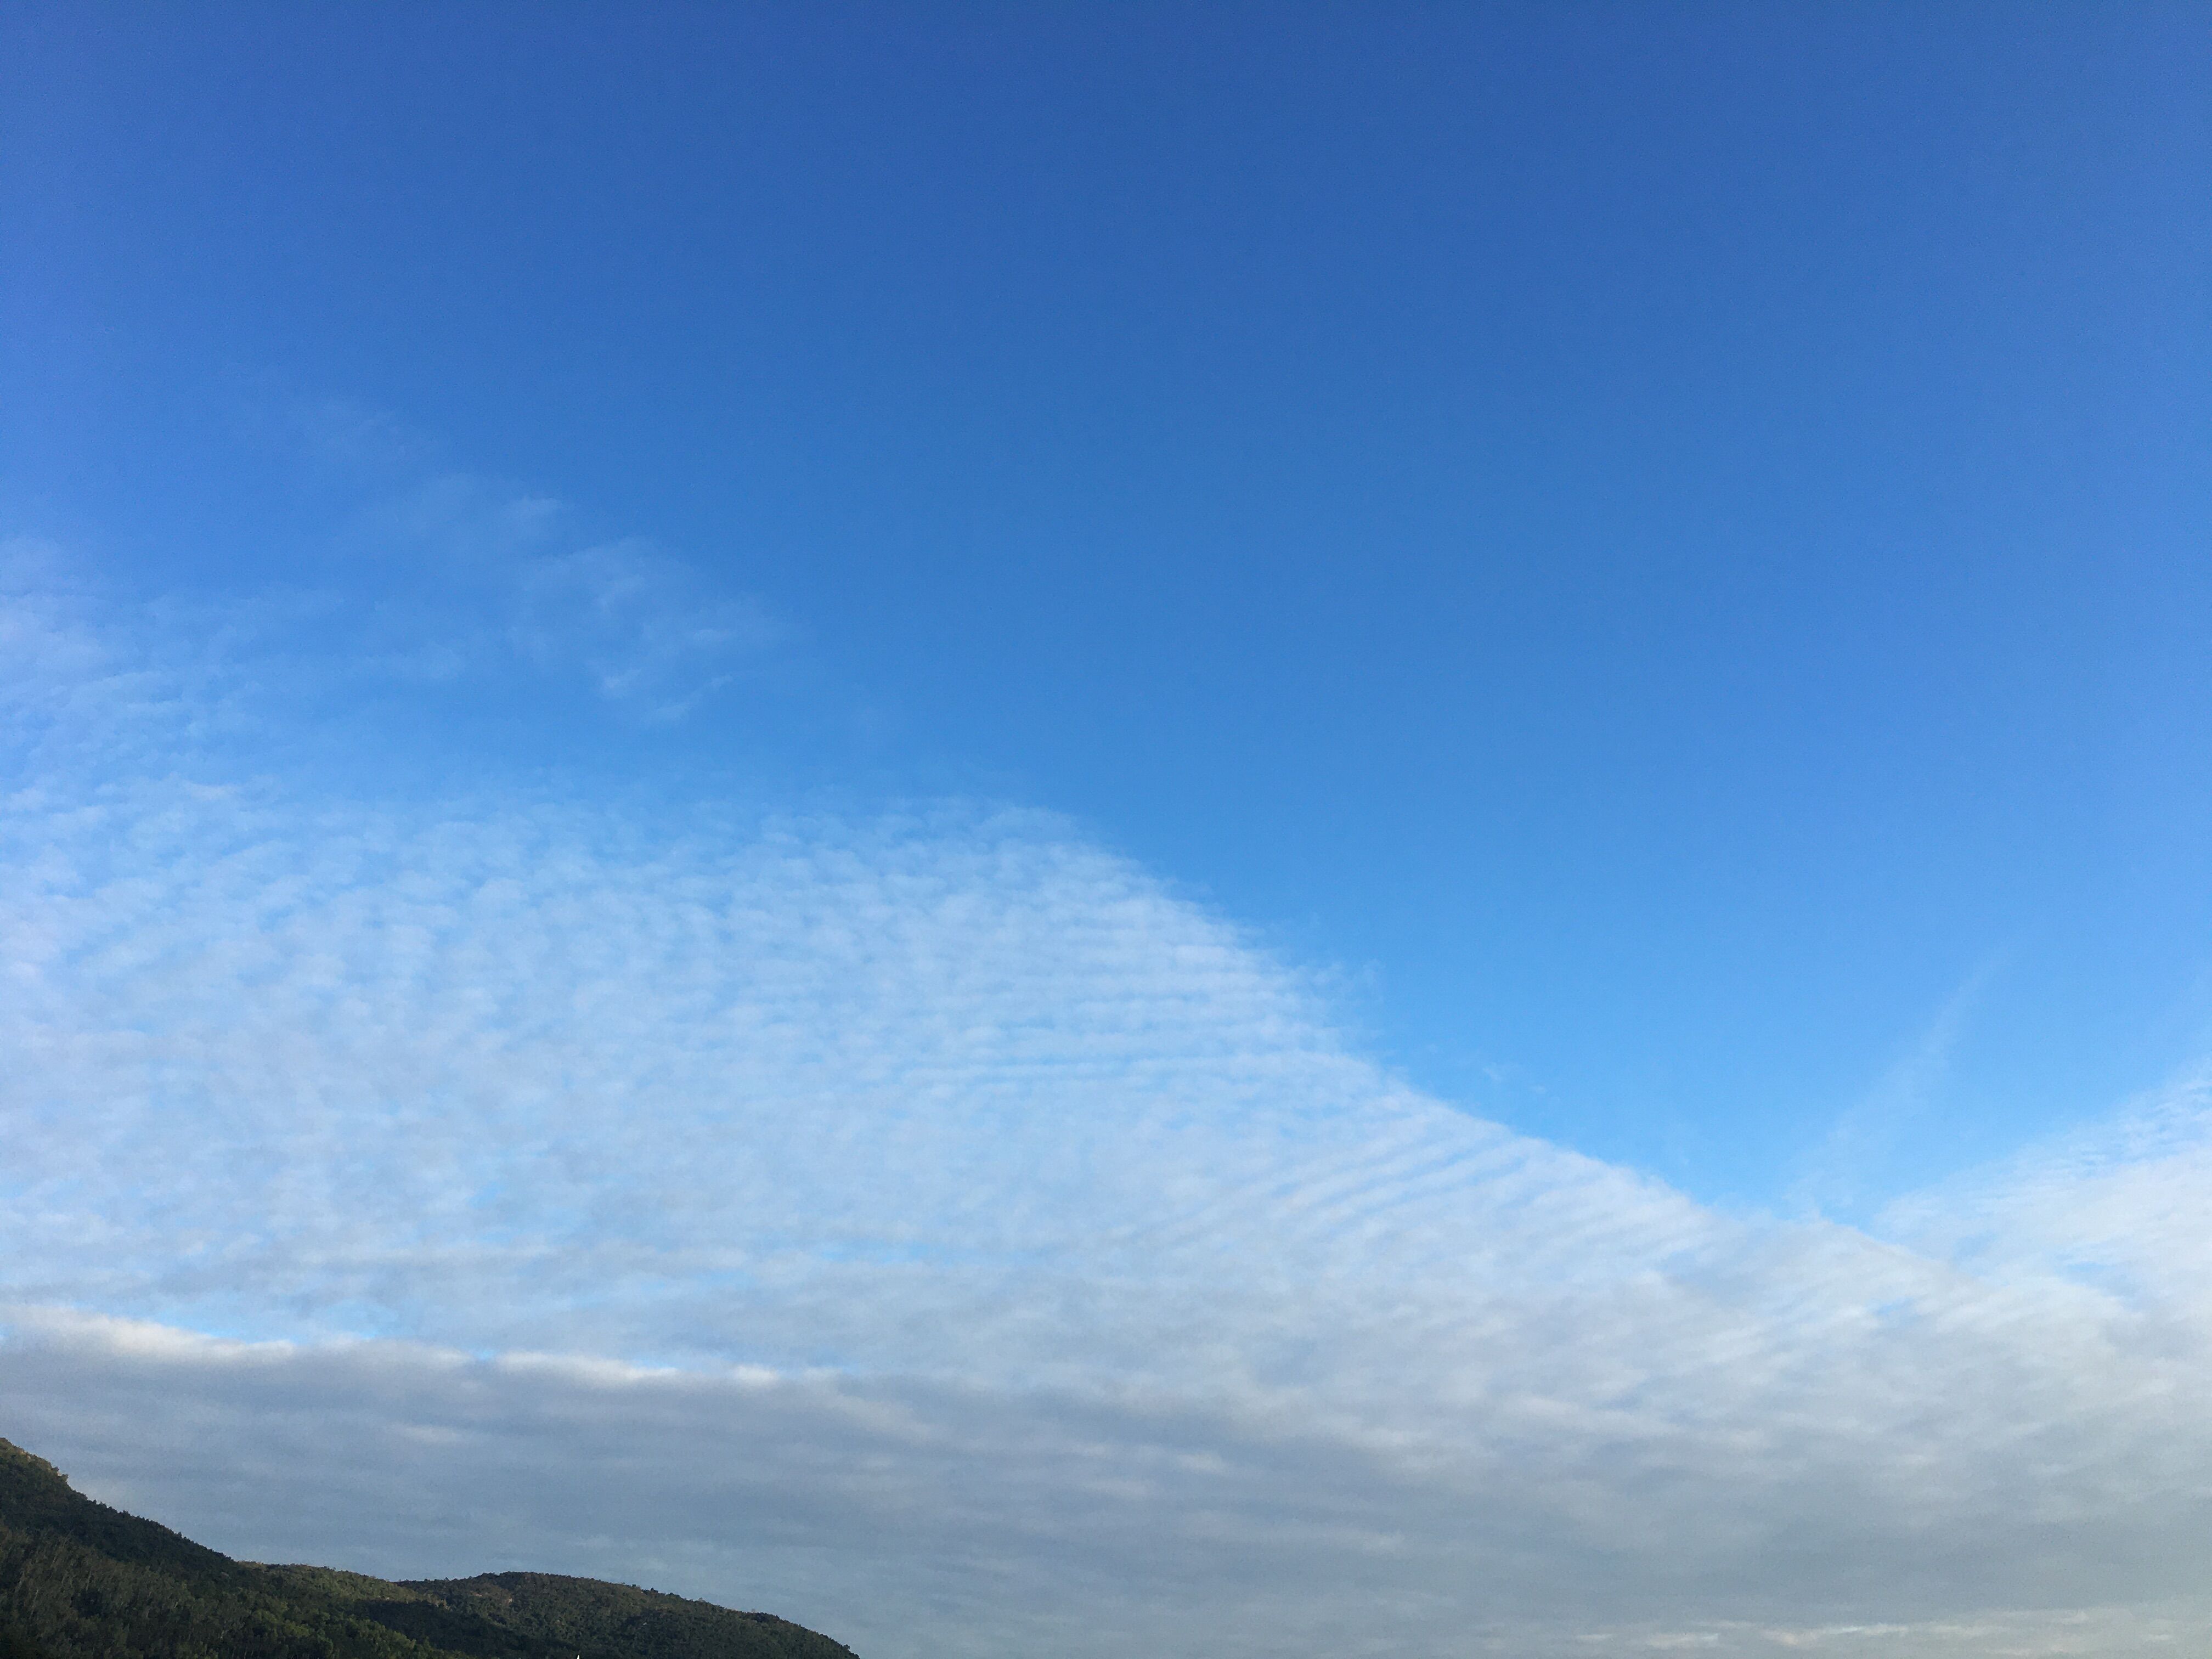
sky, cloud, ecoregion, blue, horizon, grassland, natural landscape, cumulus, landscape, tree, mountain, wind wave, hill, headland, road, grass, mountain range, meteorological phenomenon, reservoir, wind, sound, ocean, coast, loch, evening, wave, prairie, rock, island, cape, tropics, steppe, inlet, klippe, pasture, promontory, cliff